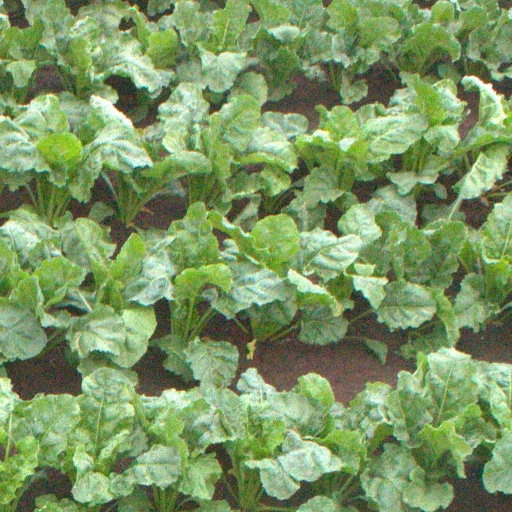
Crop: sugar beet